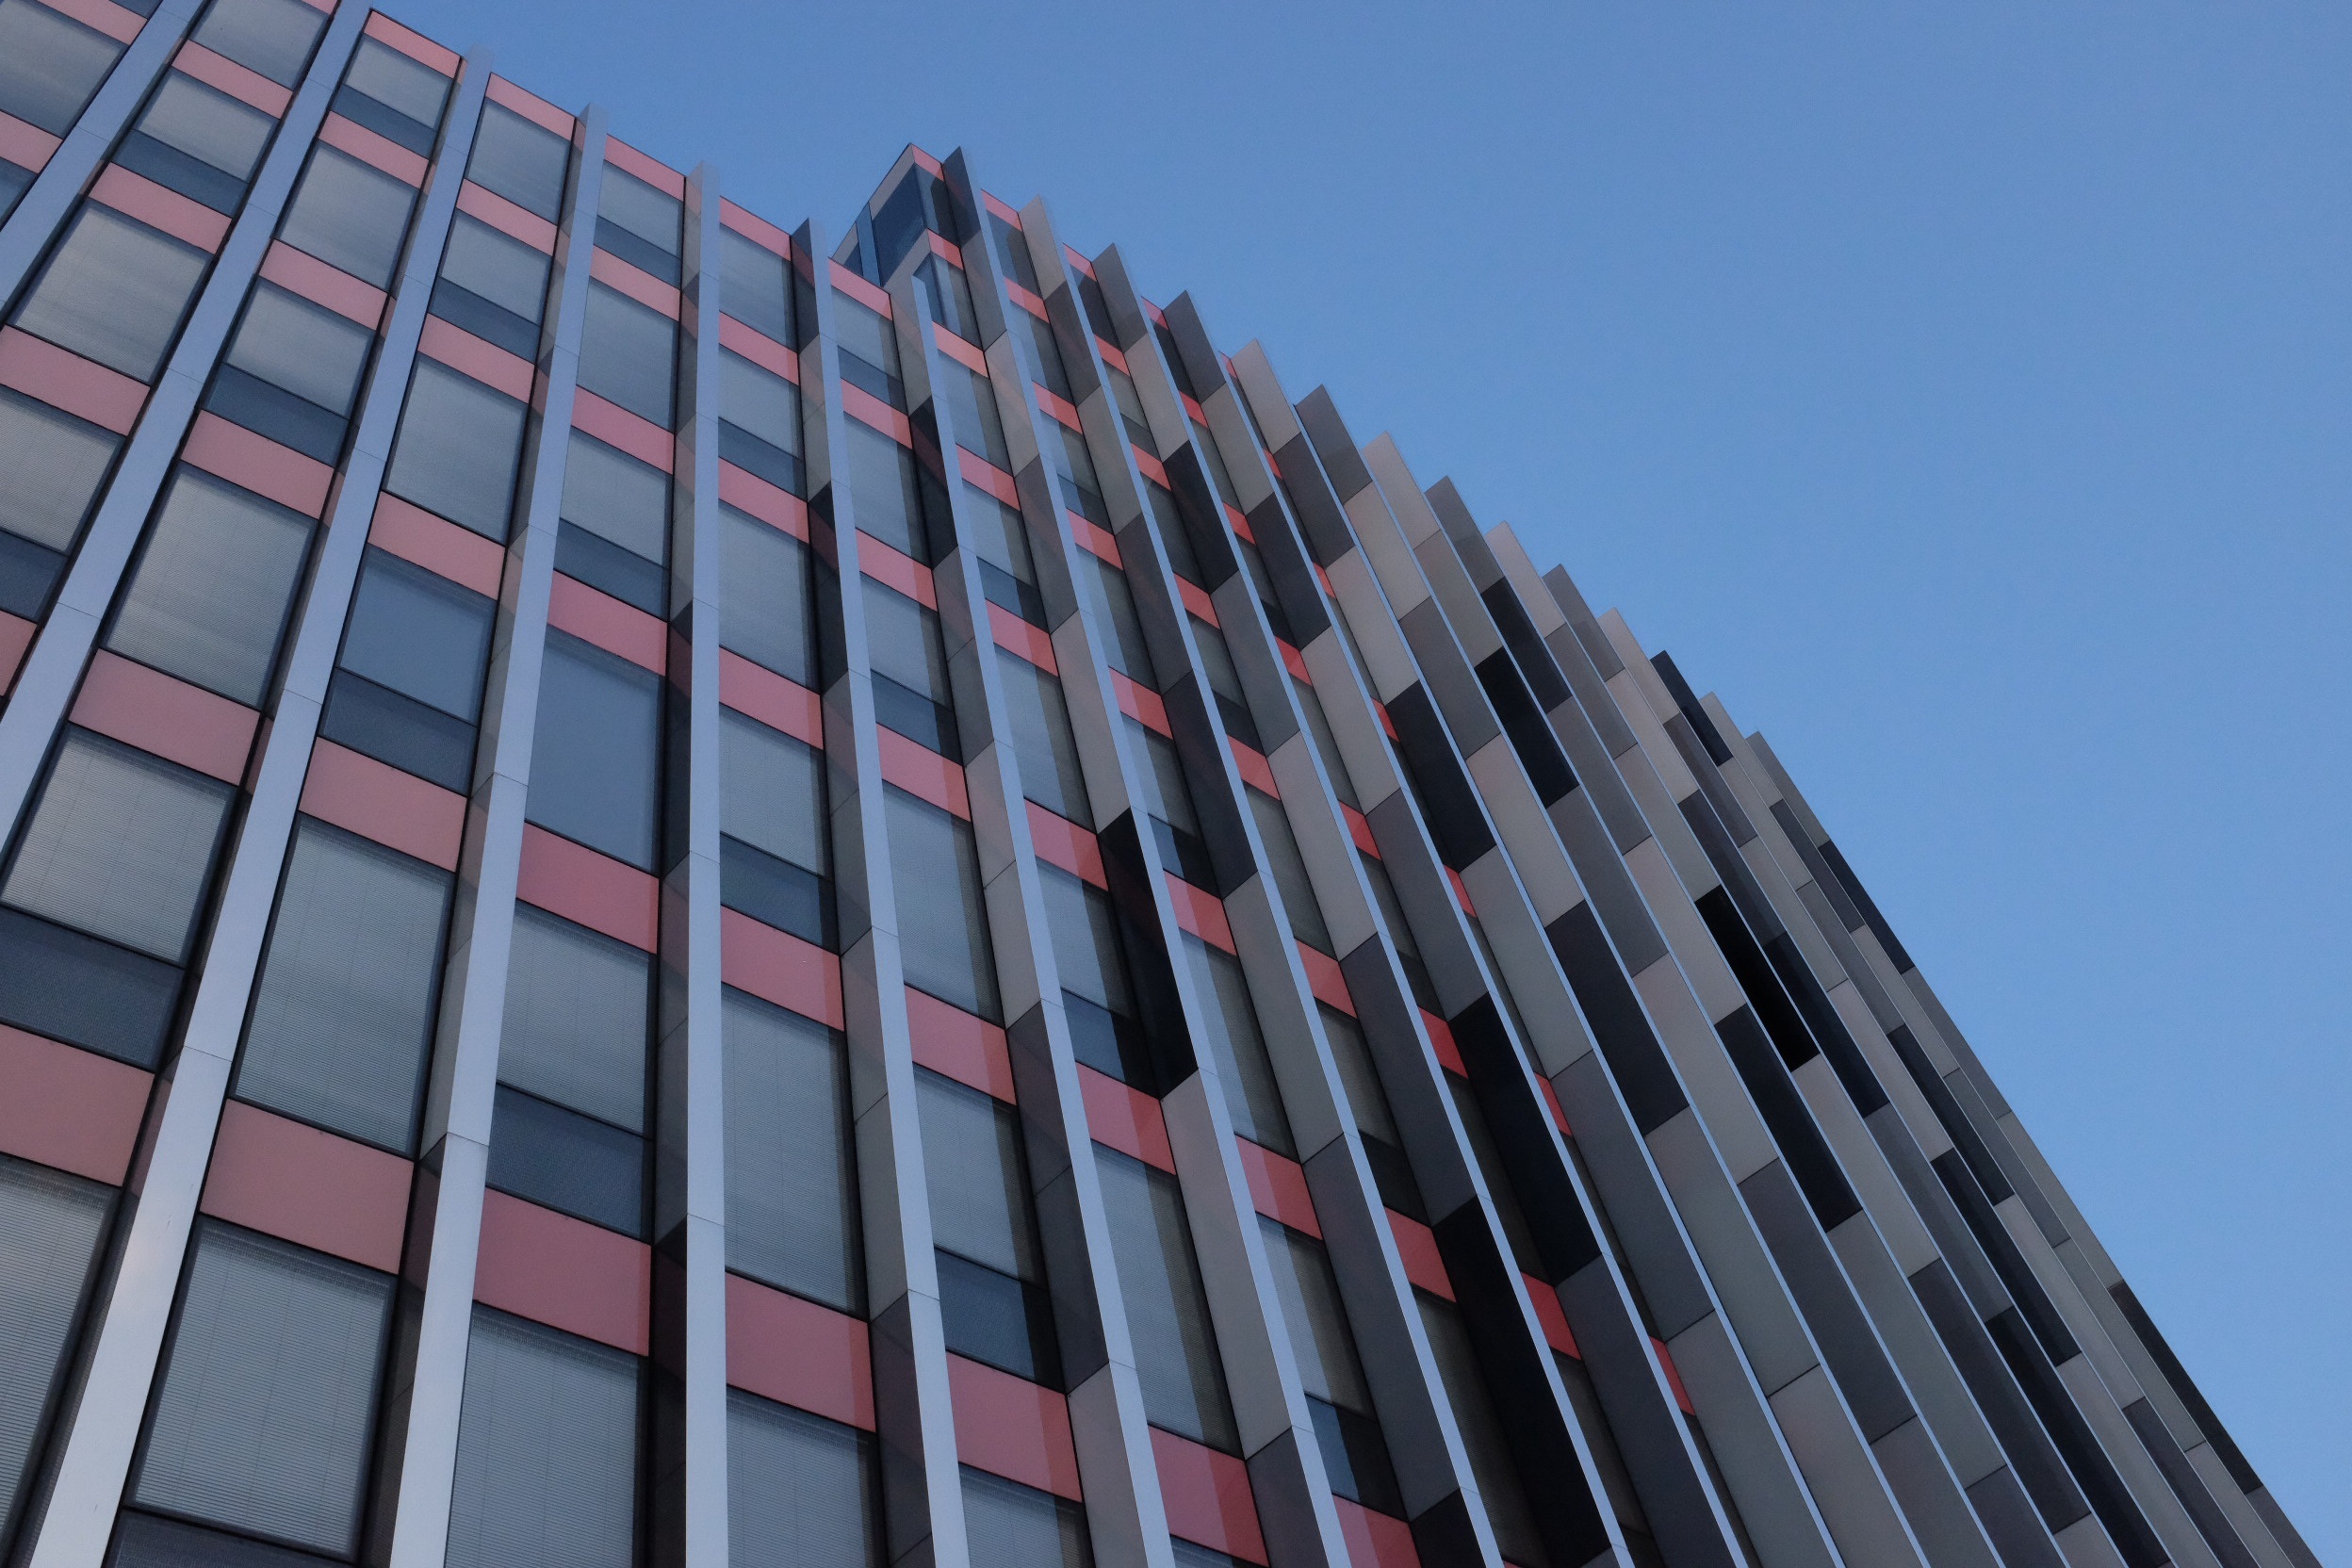
architecture, building, city, skyscraper, downtown, line, facade, business, tower block, headquarters, metropolis, condominium, urban area, residential area, metropolitan area